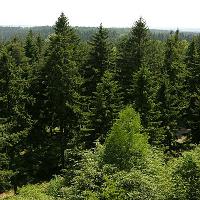
Weather: cloudy or overcast